Tully Blanchard

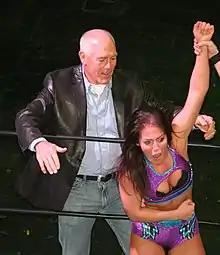
Blanchard with his daughter Tessa in 2014

Blanchard was first married on May 7, 1978, to Elizabeth Diane Boyles in Bexar County, Texas. However, the marriage ended in divorce on June 30, 1980.